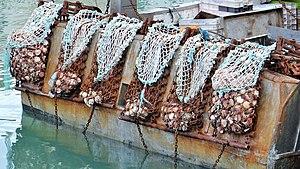
Coquillier pour la pêche à la coquille Saint-Jacques, Port-en-Bessin-Huppain, Normandie, France
La coquille Saint-Jacques est un mollusque bivalve de la famille des Pectinidés. Parmi toutes les espèces de cette famille, qui sont légalement autorisées à bénéficier de l'appellation commerciale « Saint-Jacques », c'est la plus recherchée des gastronomes. Elle est reconnaissable à sa grande taille comparée aux autres espèces du genre Pecten et à sa coquille pourvue de côtes en éventail, dont la valve supérieure est totalement plate, contrairement aux pétoncles ou vanneaux dont les deux valves sont bombées.
La drague est un outil à armature métallique, un engin de pêche utilisé sur un fond marin pour capturer des animaux, y compris ceux qui sont enfouis à faible profondeur, par une action de râteau. Elle est essentiellement employée pour la pêche des coquillages et des poissons fouisseurs comme le lançon.